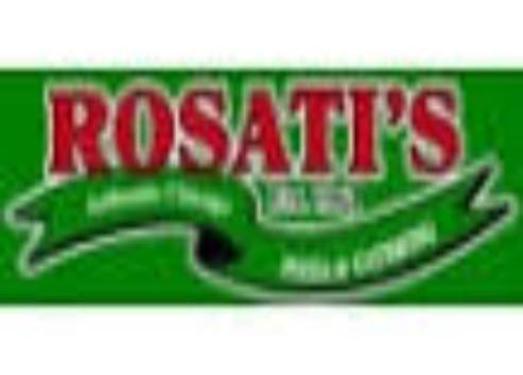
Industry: Food